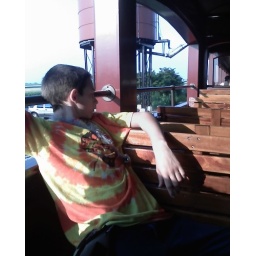
Oldest son in the open-air train car